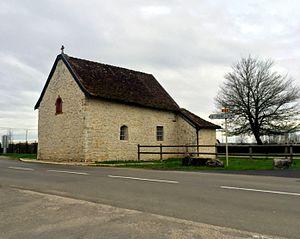
Notre-Dame de l'orme.
Saint-Martin-du-Mont est une commune française, située dans le département de l'Ain en région Auvergne-Rhône-Alpes.